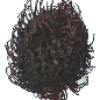
Label: Rambutan 1